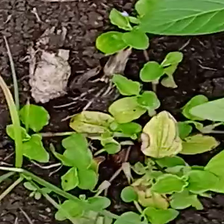
Weed species: Kena_(Commplina_benghalensio)